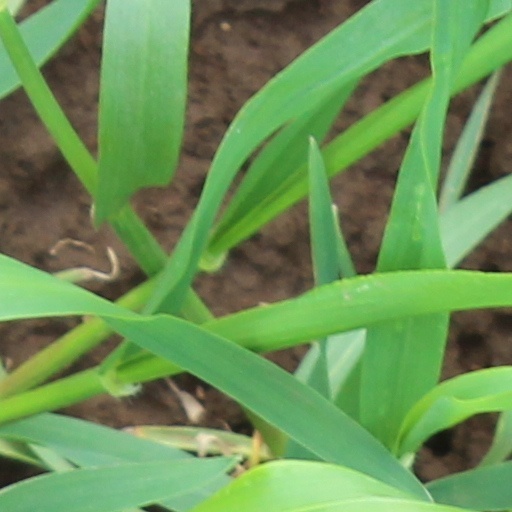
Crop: wheat